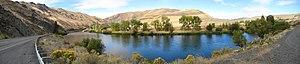
La rivière Yakima est une rivière des États-Unis longue de 344 kilomètres, affluent du fleuve Columbia. Elle doit son nom à la tribu des Yakamas, peuple amérindien qui vit près de la rivière.